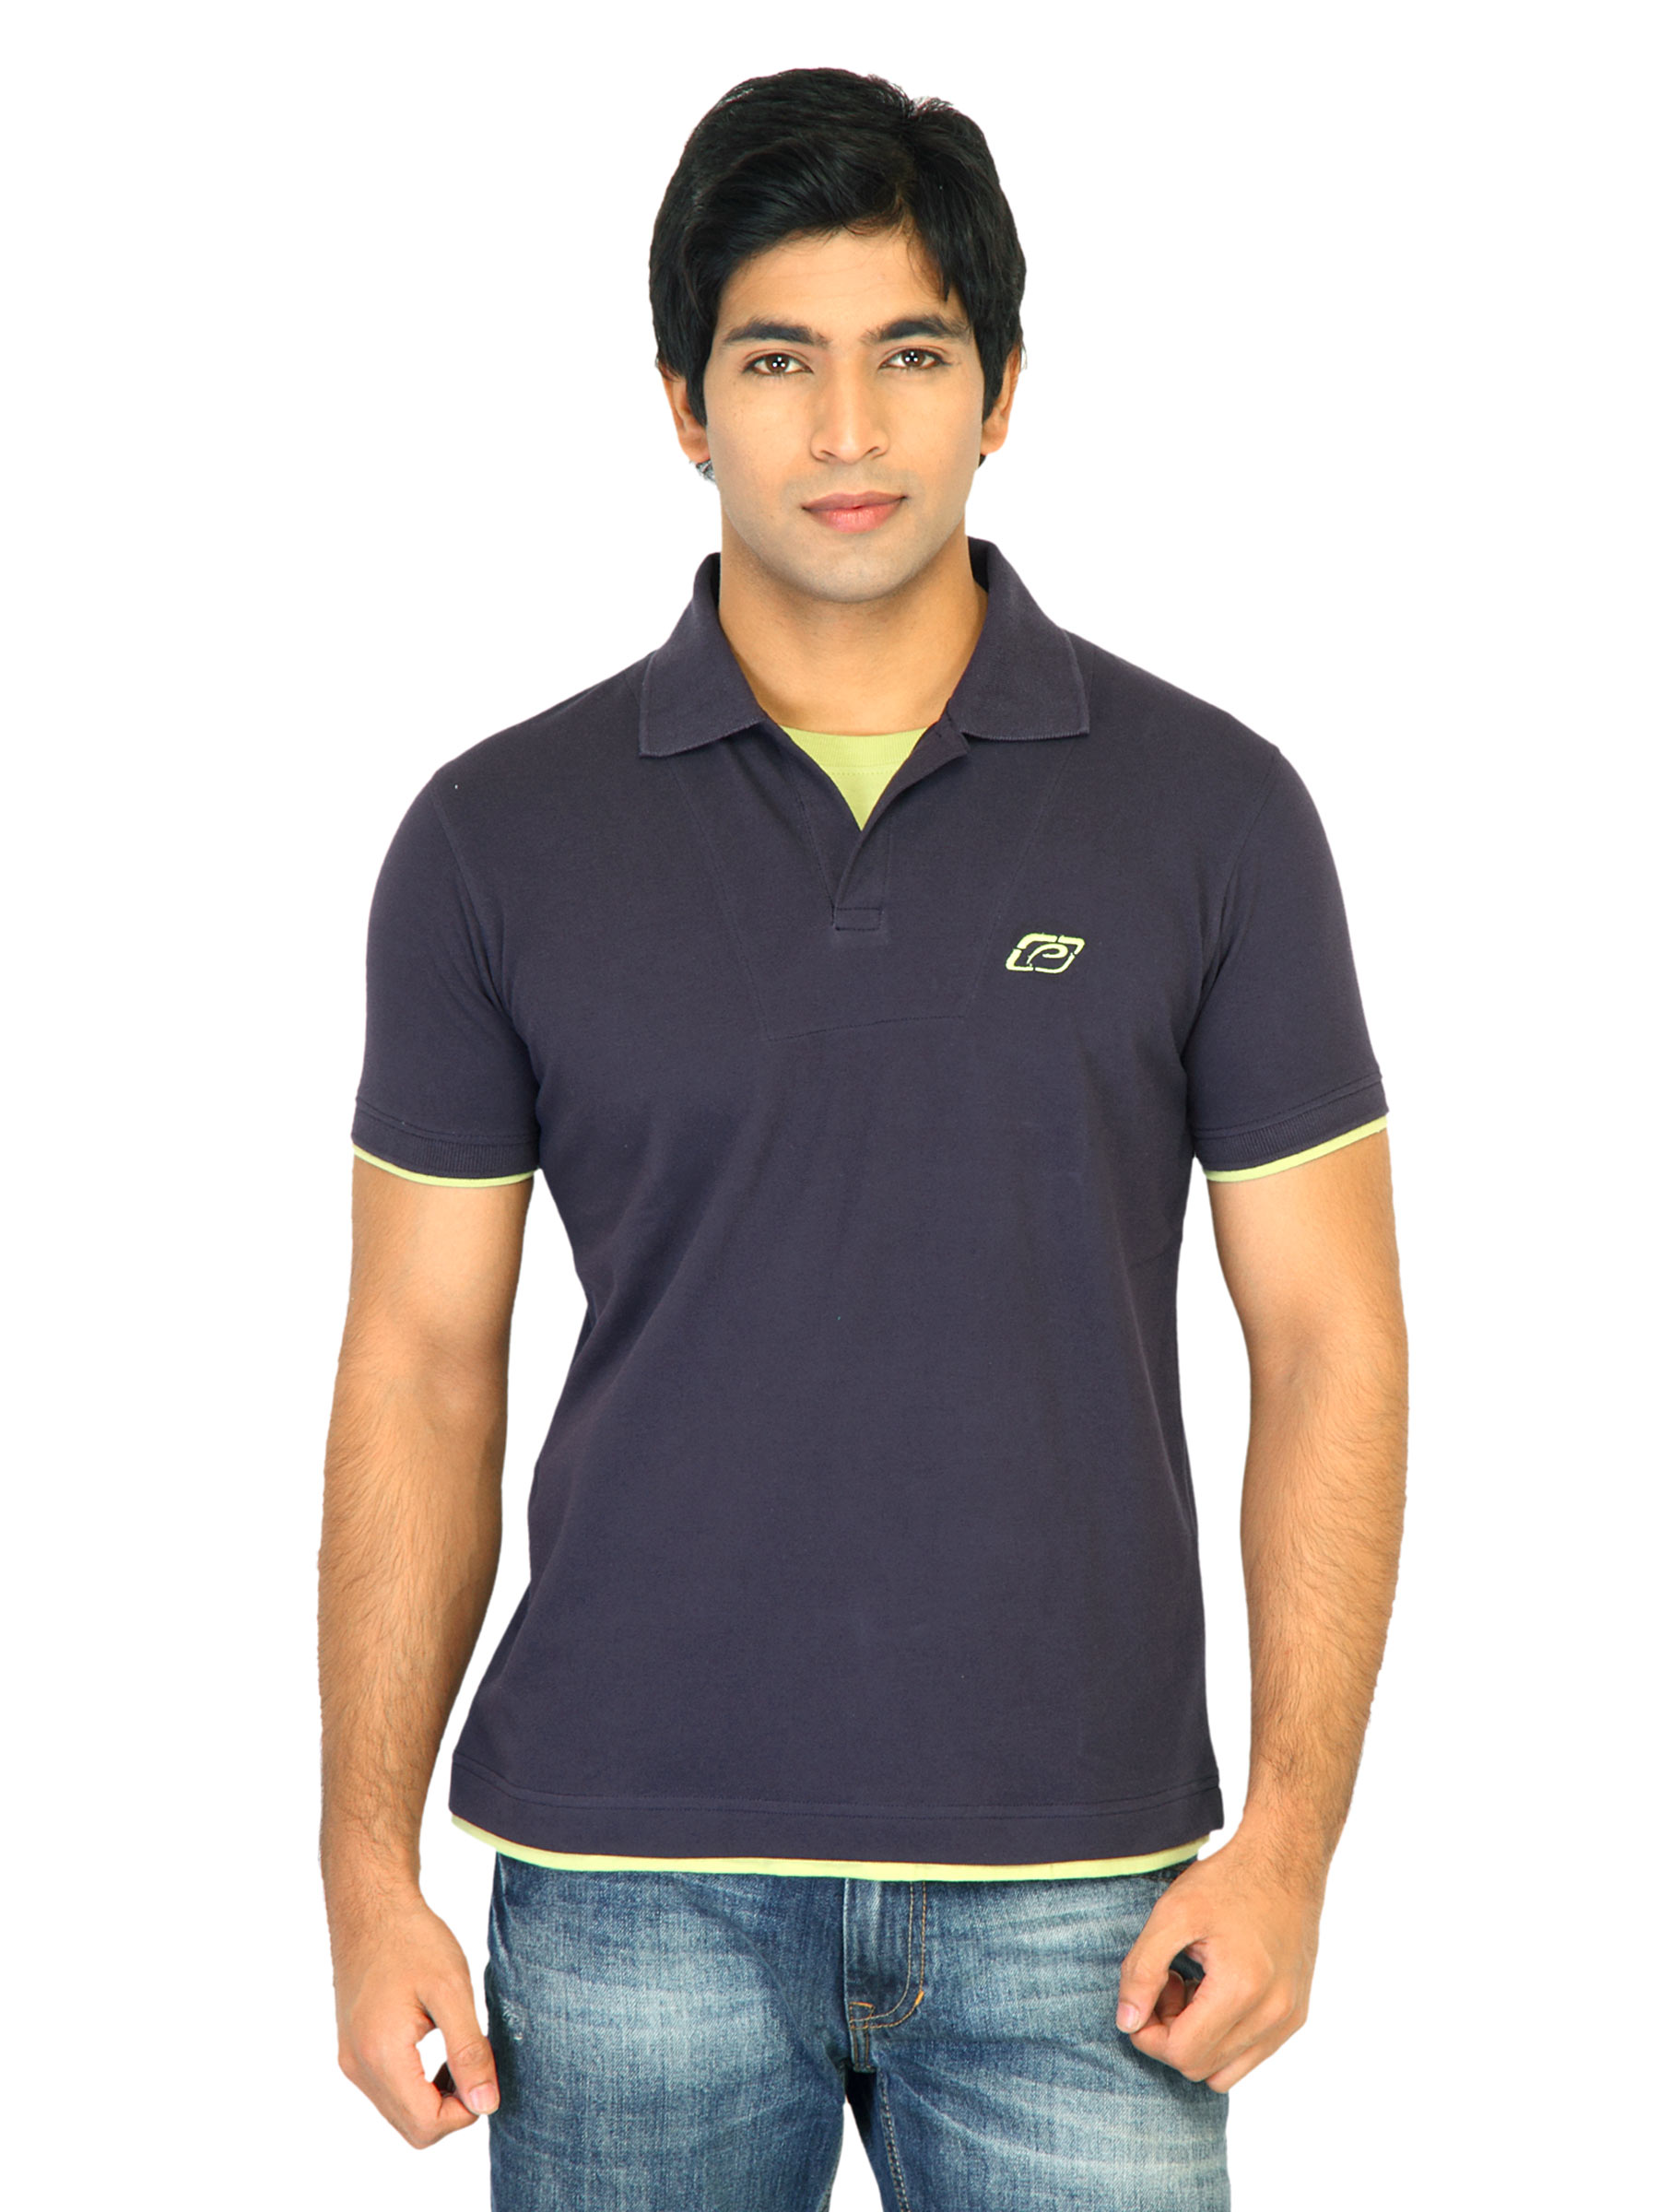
Proline Mens Solid Blue Polo Tshirt
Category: Apparel / Topwear / Tshirts
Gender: Men
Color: Blue
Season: Fall 2011
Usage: Casual